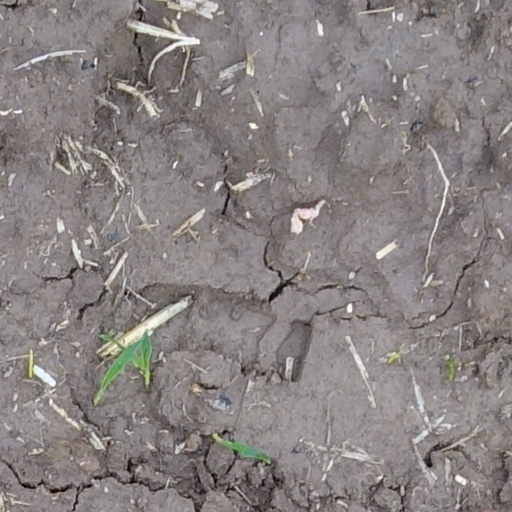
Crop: wheat